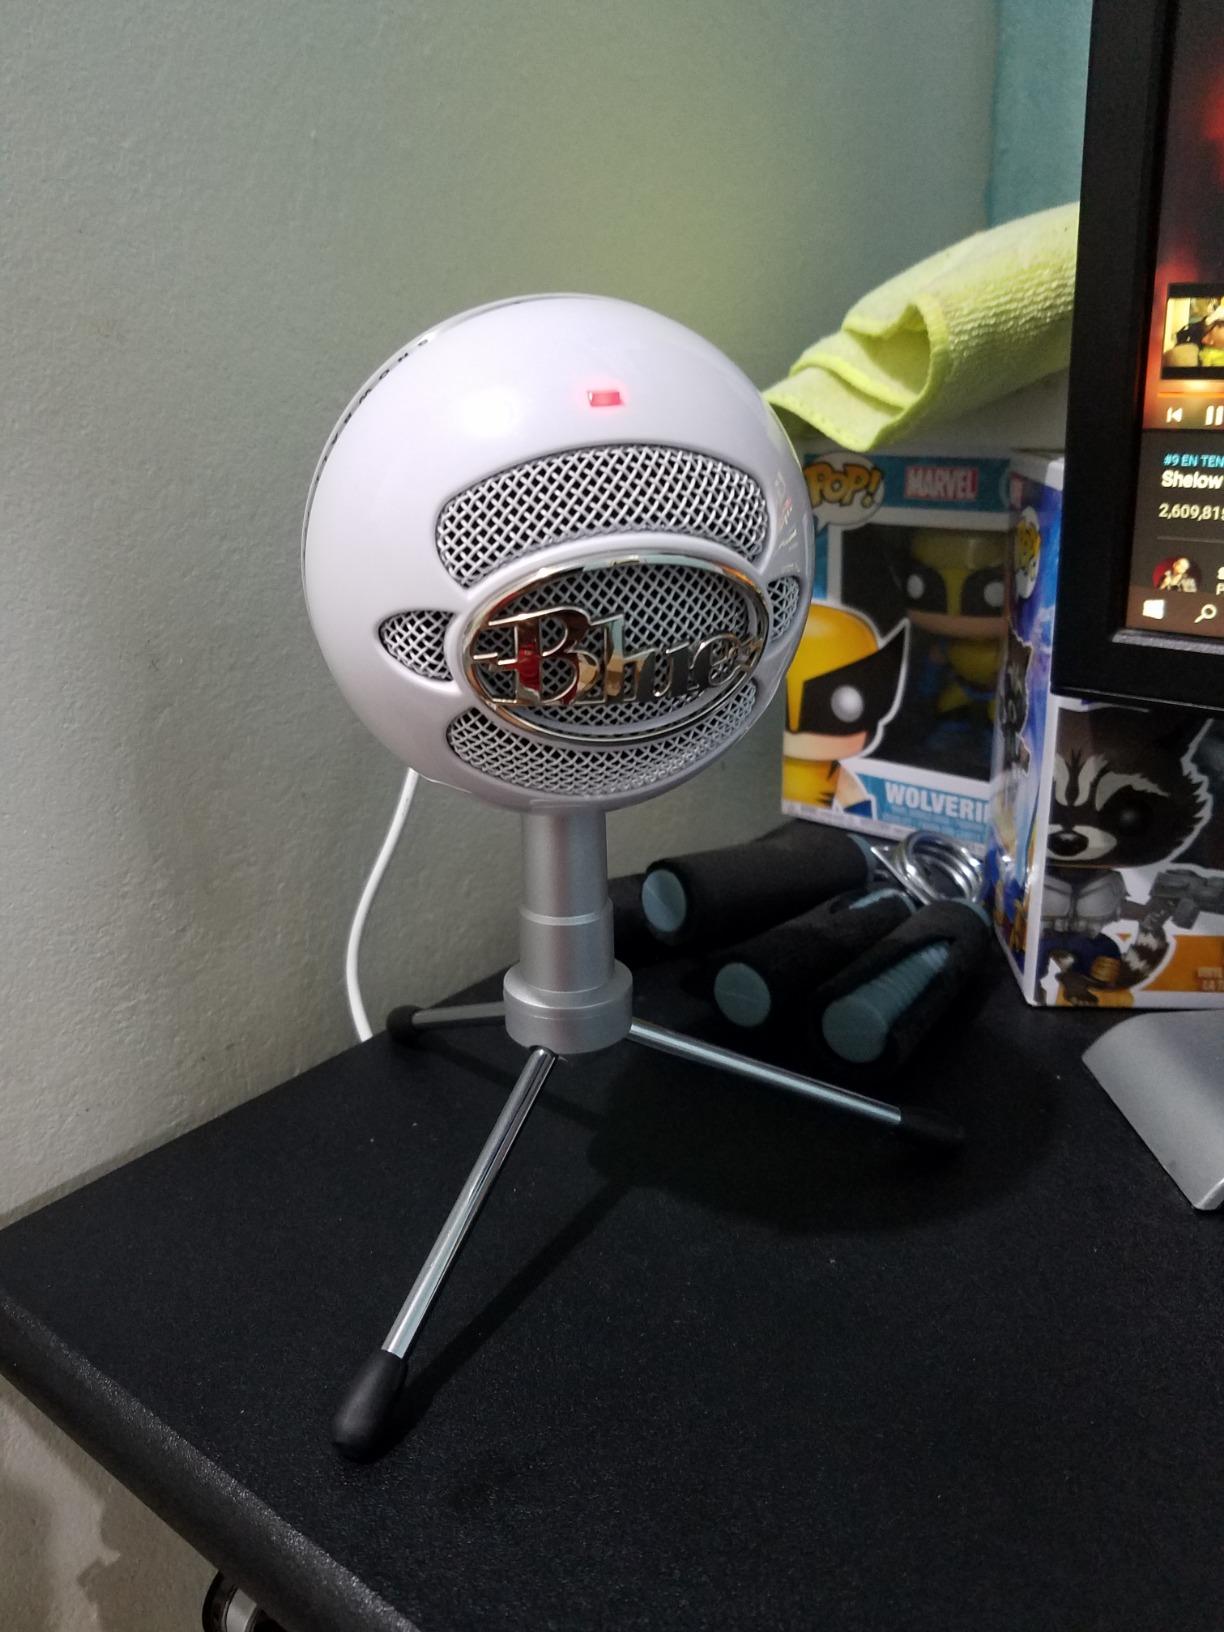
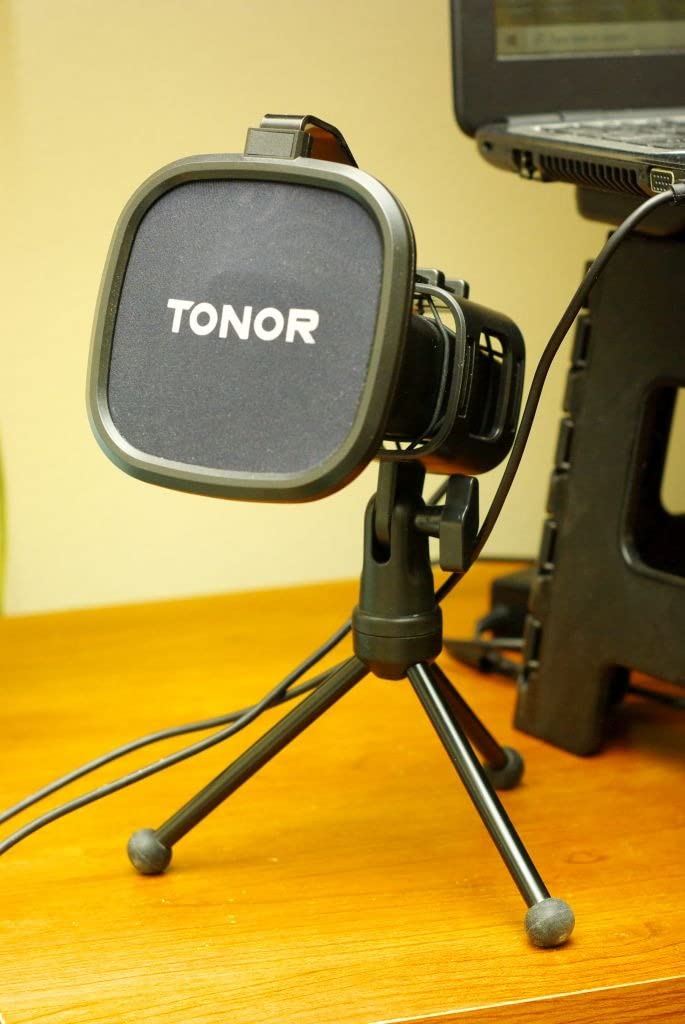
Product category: microphone
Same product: no